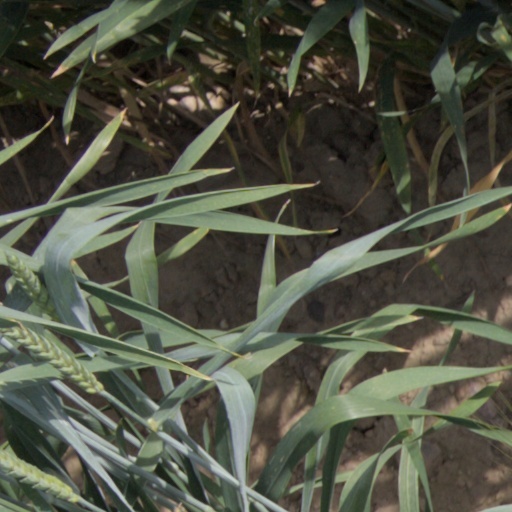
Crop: wheat